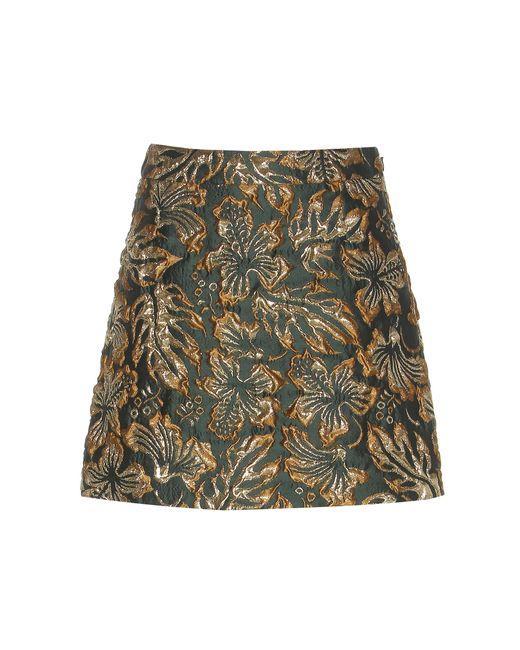
Grüner Rock mit Blattgold-Design